Tuning mechanisms for stringed instruments

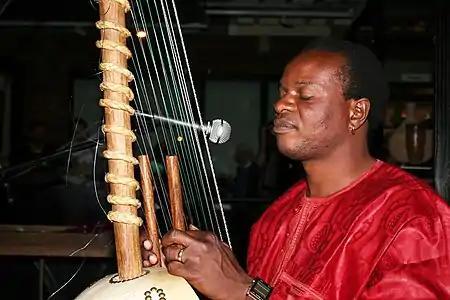
Jali Fily Sissokho playing a kora tuned with konso (braided leather ring) string terminations.

Fine tuners are used on the tailpiece of some stringed instruments, as a supplement to the tapered pegs at the other end. Tapered pegs are harder to use to make small adjustments to pitch.